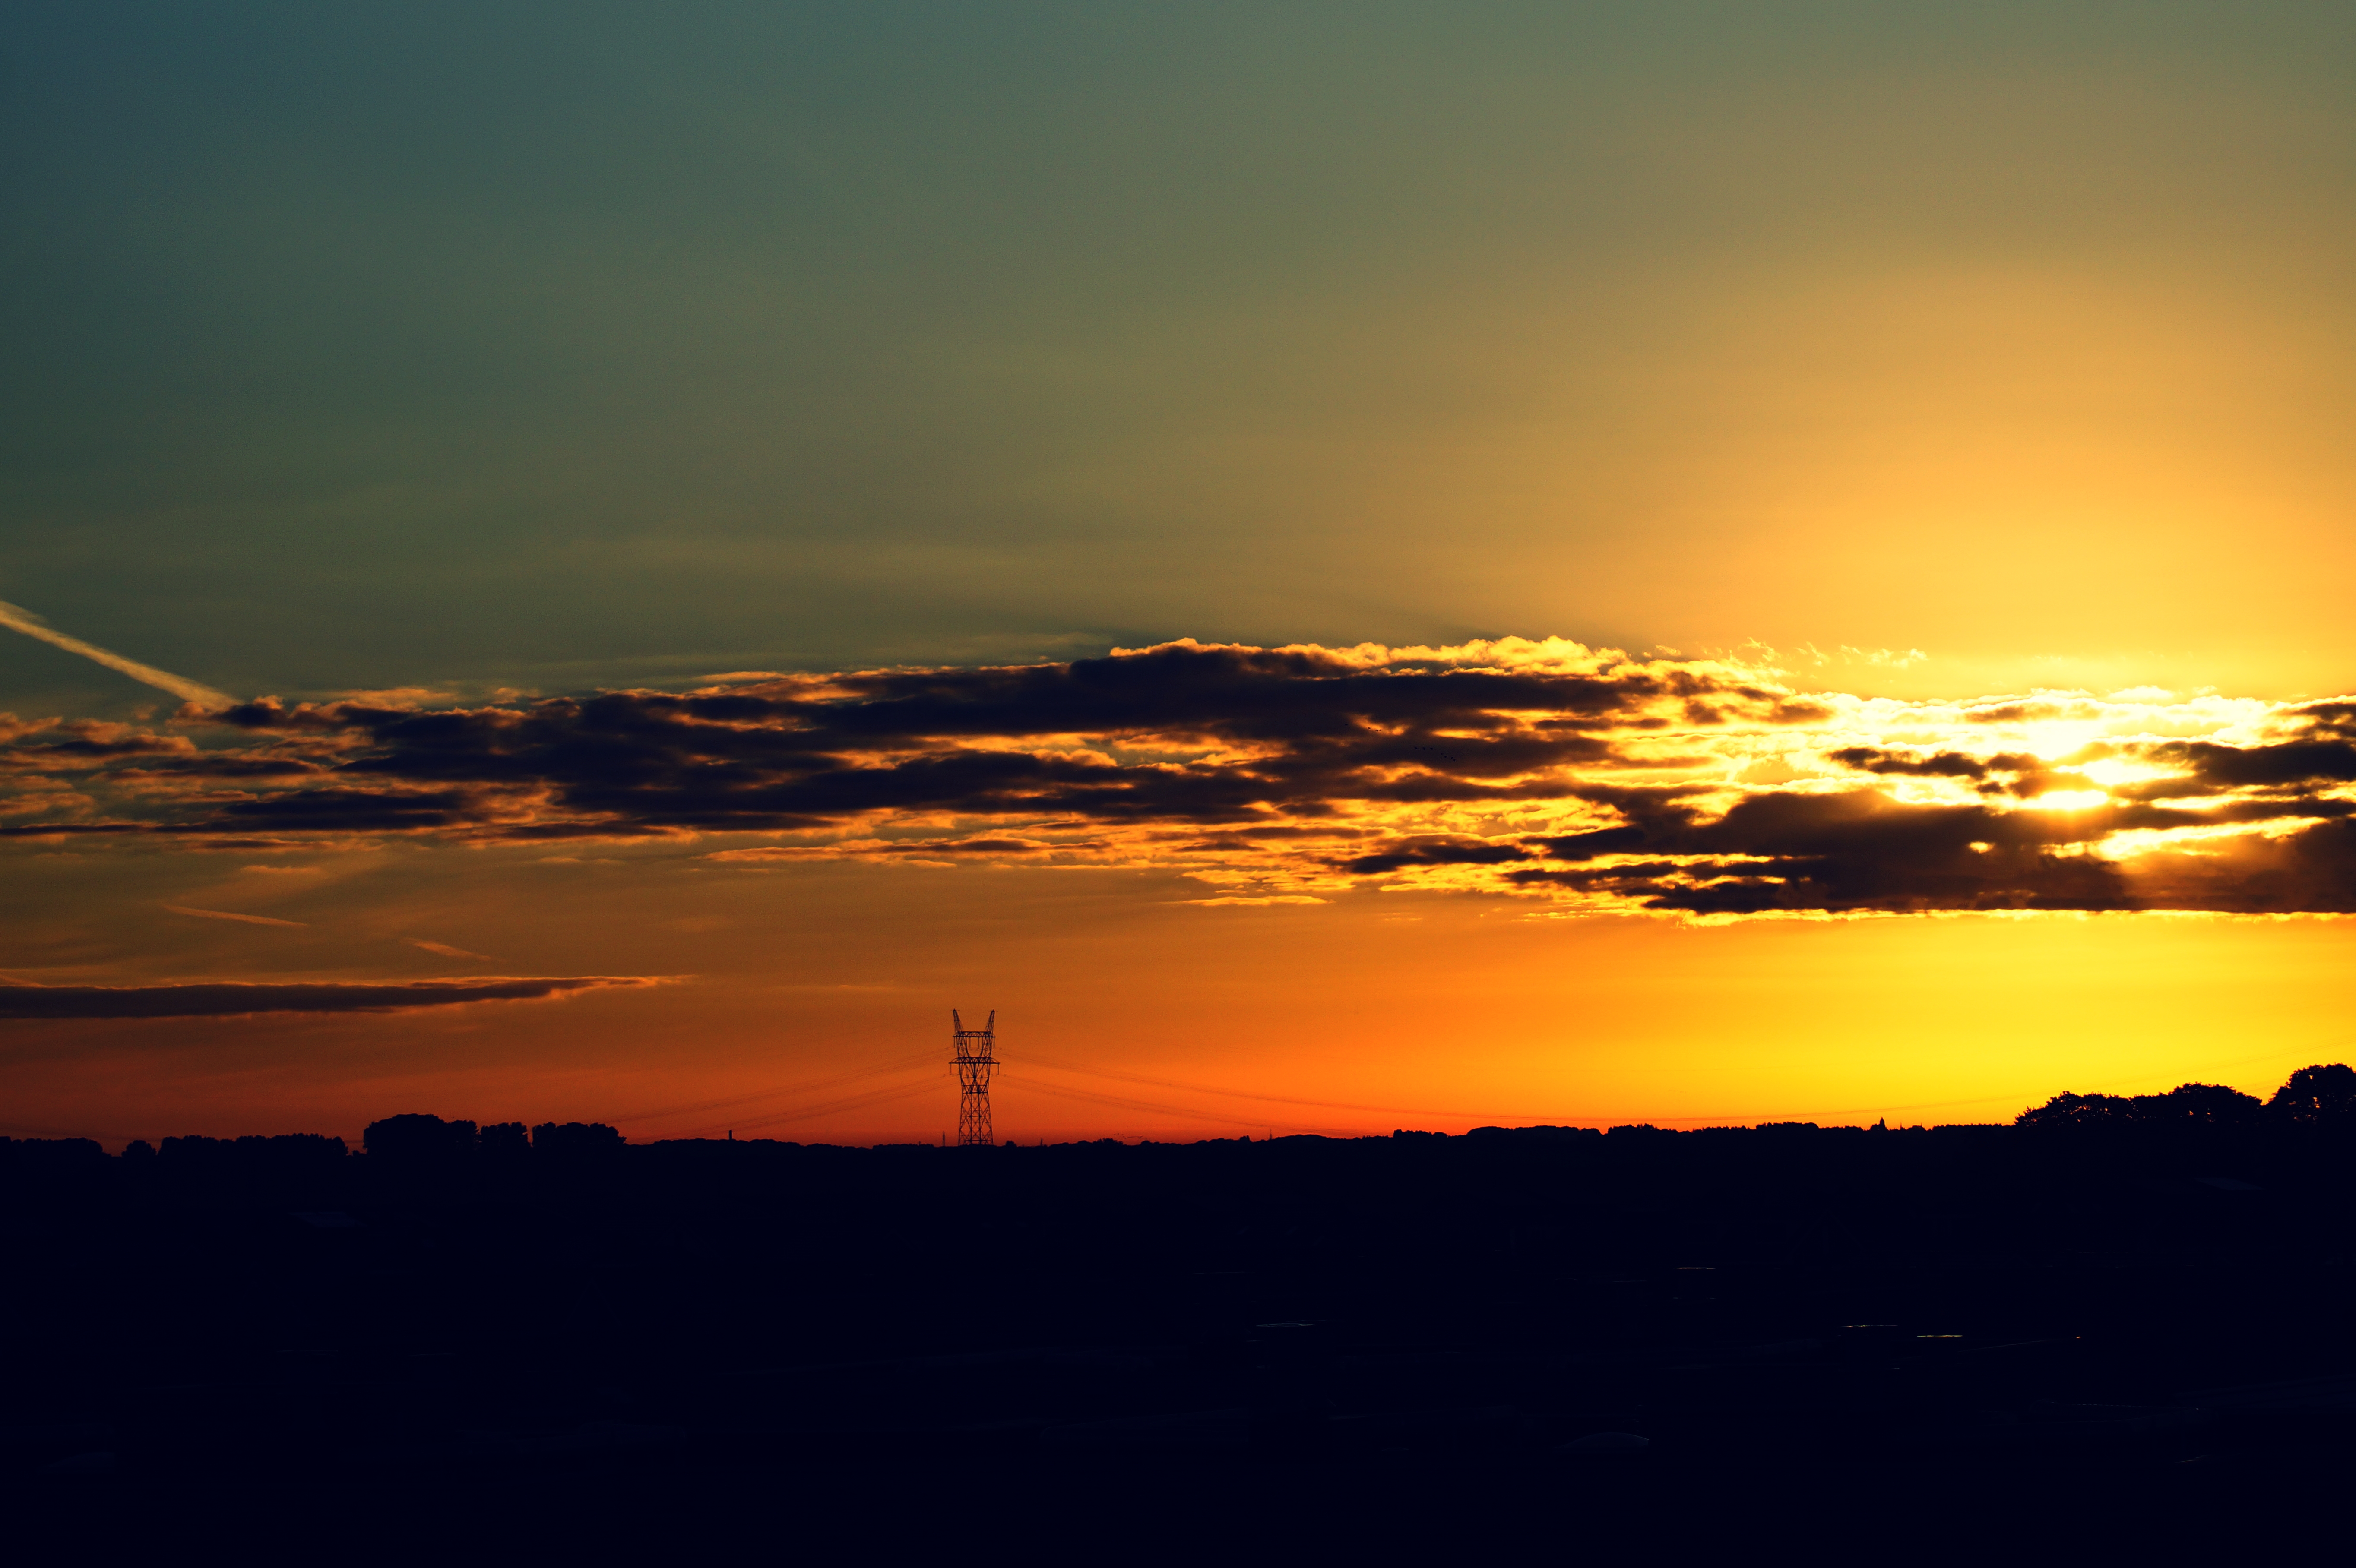
landscape, sea, horizon, silhouette, light, cloud, sky, sun, sunrise, sunset, sunlight, morning, dawn, atmosphere, dusk, evening, outdoors, clouds, afterglow, transmission tower, red sky at morning